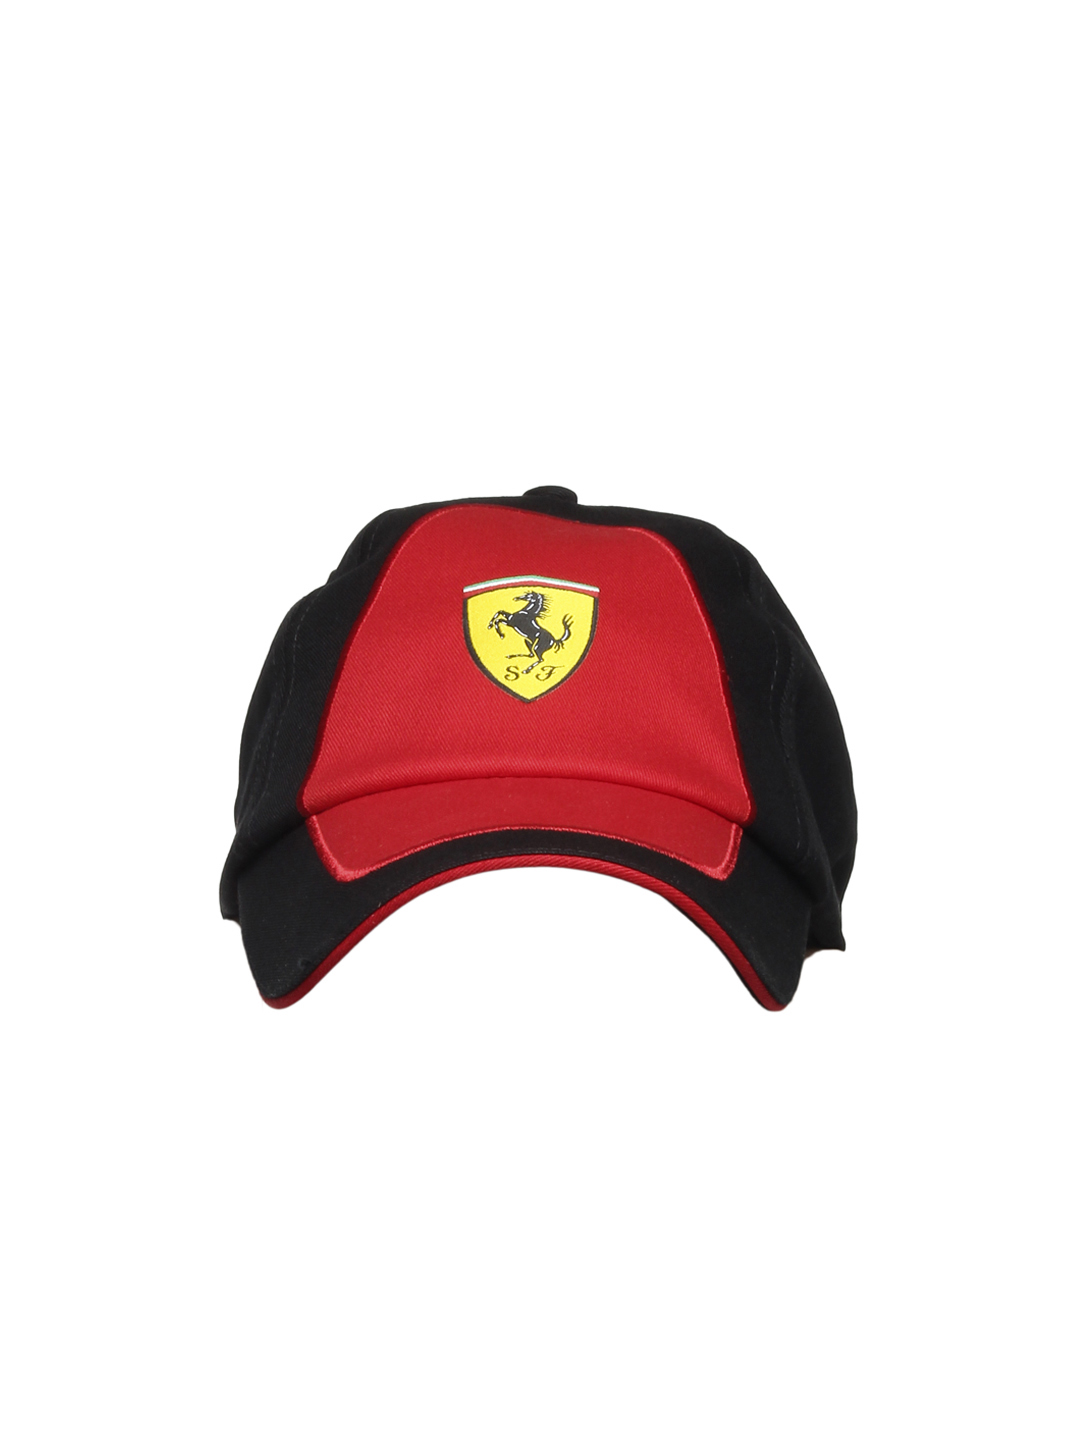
Puma Men Black Cap
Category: Accessories / Headwear / Caps
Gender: Men
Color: Black
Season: Summer 2012
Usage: Casual